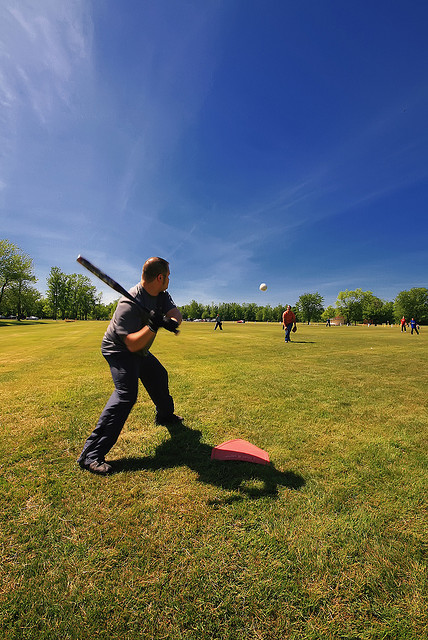
những người đàn ông đang chơi bóng chày ở trên sân